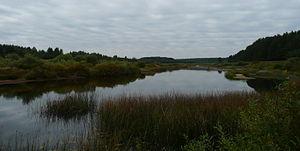
La Medveditsa est une rivière de l'oblast de Tver, en Russie, et un affluent de la rive gauche de la Volga.